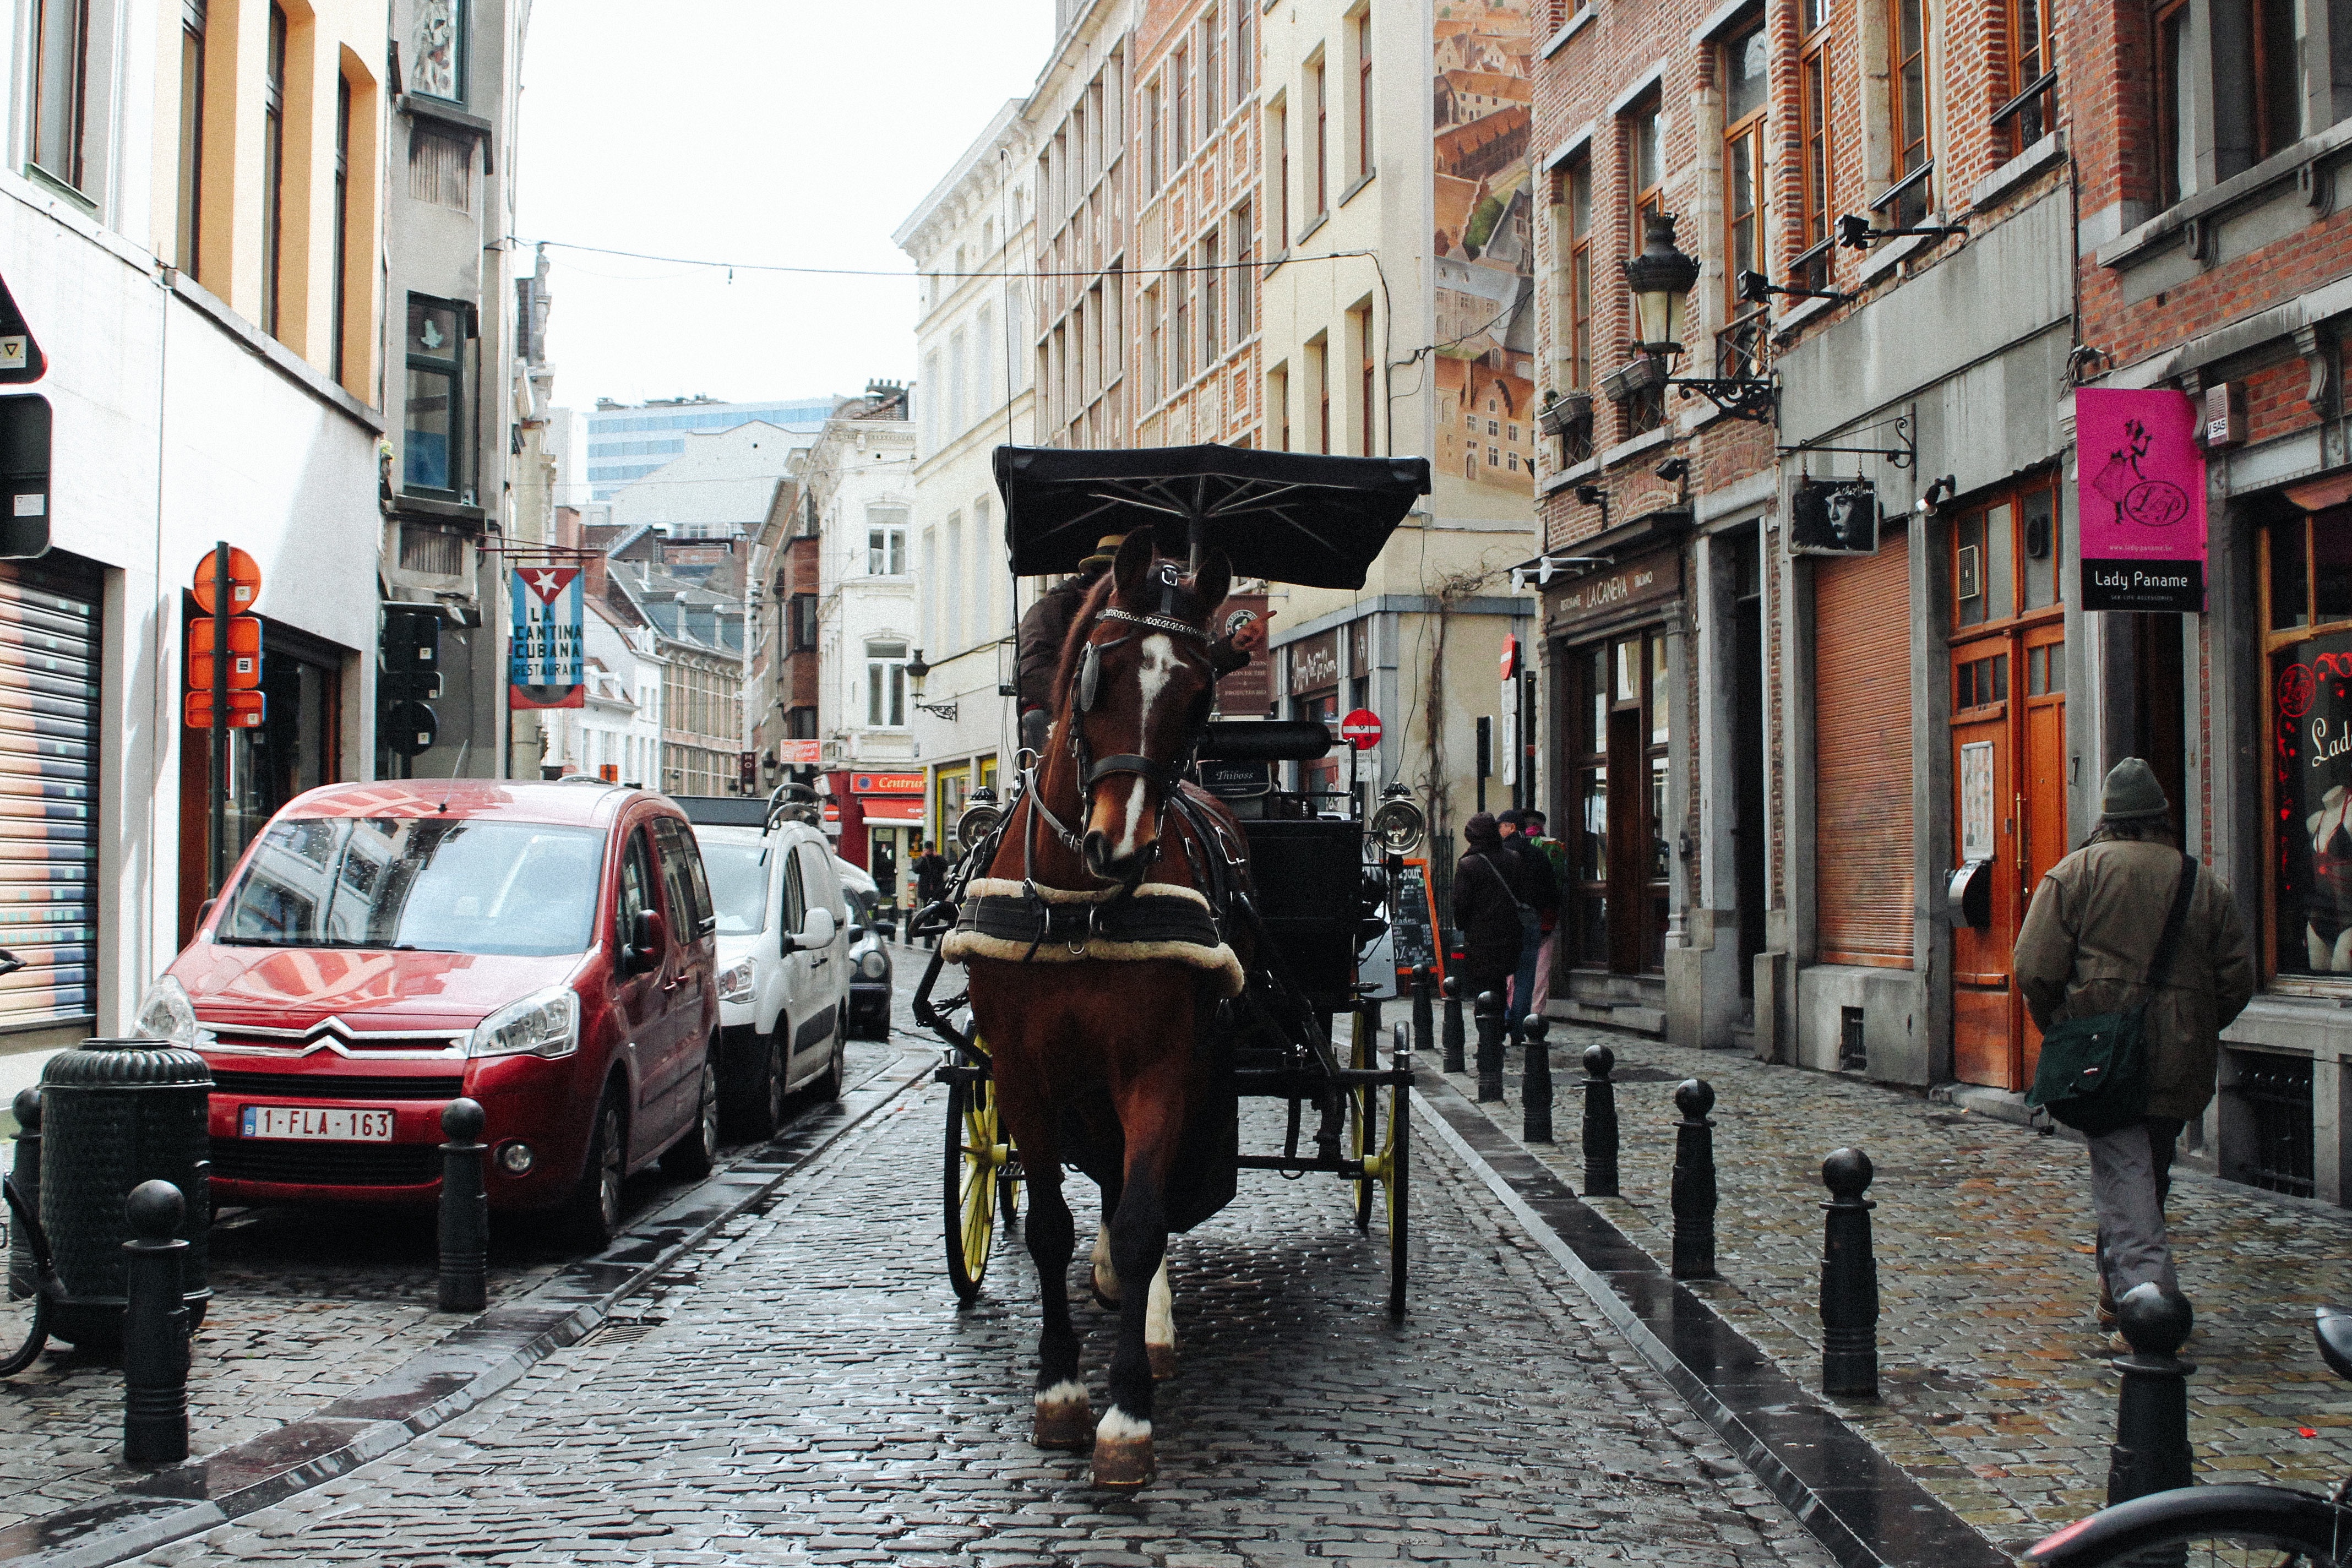
pedestrian, winter, road, street, town, alley, bicycle, vehicle, tourism, lane, waterway, cycling, infrastructure, urban area